Technical Pan

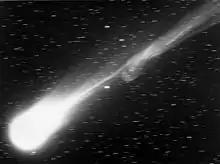
Image of comet C/1996 B2 (Hyakutake), taken on 1996 March 25, with a 225 mm Schmidt camera (focal length 450 mm) on Kodak Technical Pan 6415 film. Exposure 0:23 to 0:33 UTC (10 minutes). The field shown is about 6.5°x4.8°. Note the prominent disconnection event in the comet's ion tail. Stars in the image appear trailed, as the camera tracked the comet during the exposure.

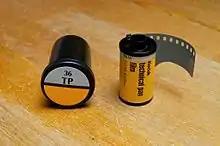
An unused roll of Kodak Technical Pan 35 mm film.

Technical Pan is an almost panchromatic black-and-white film that was produced by Kodak. While it can reproduce the visible light spectrum, it leans to the red, and so unfiltered outdoor shots render blues, most notably the sky, with additional darkening and reds with some lightening. It was generally used as a very slow film, rated at EI 25 or even 16, although it could be rated at up to EI 320 with a distinct loss of tonal range and a bunching of shadow and highlight detail. This film has an unmatched fine grain, especially when rated at a low speed, and makes excellent enlargements while preserving fine details. Kodak stopped selling it in 2004. It has not been replaced by a film (from any manufacturer) with its characteristics (although Kodak's own Panchromatic Separation Film 2238, a motion-picture lab film used for making archival positives, has been referred to as "poor man's Tech Pan" due to similar properties). Although some of its particularities were unique and no emulsion in actual production could replace it, its resolution capabilities were surpassed by another film by ADOX, CMS 20 II.